2008 Acropolis Rally

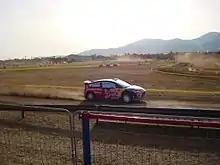
Dani Sordo driving on the first super special stage.

The 2008 Acropolis Rally of Greece was the seventh round of the 2008 World Rally Championship. It took place between May 29-June 1.